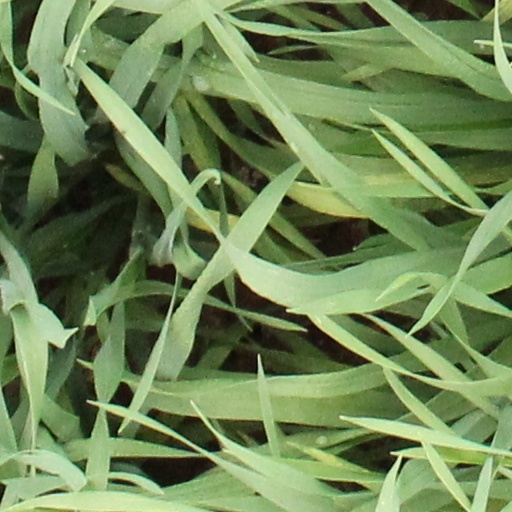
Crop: wheat